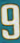
Number: 9